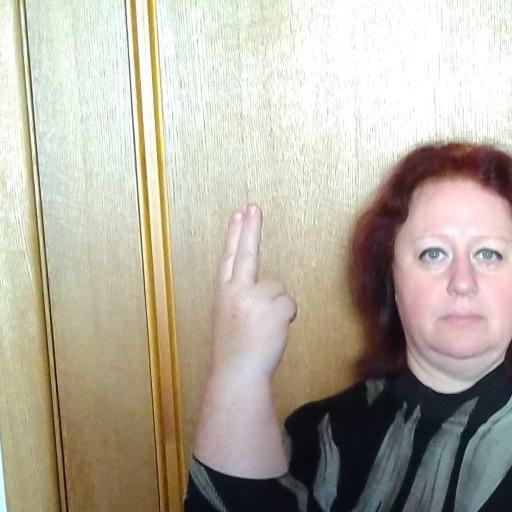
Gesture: two_up_inverted